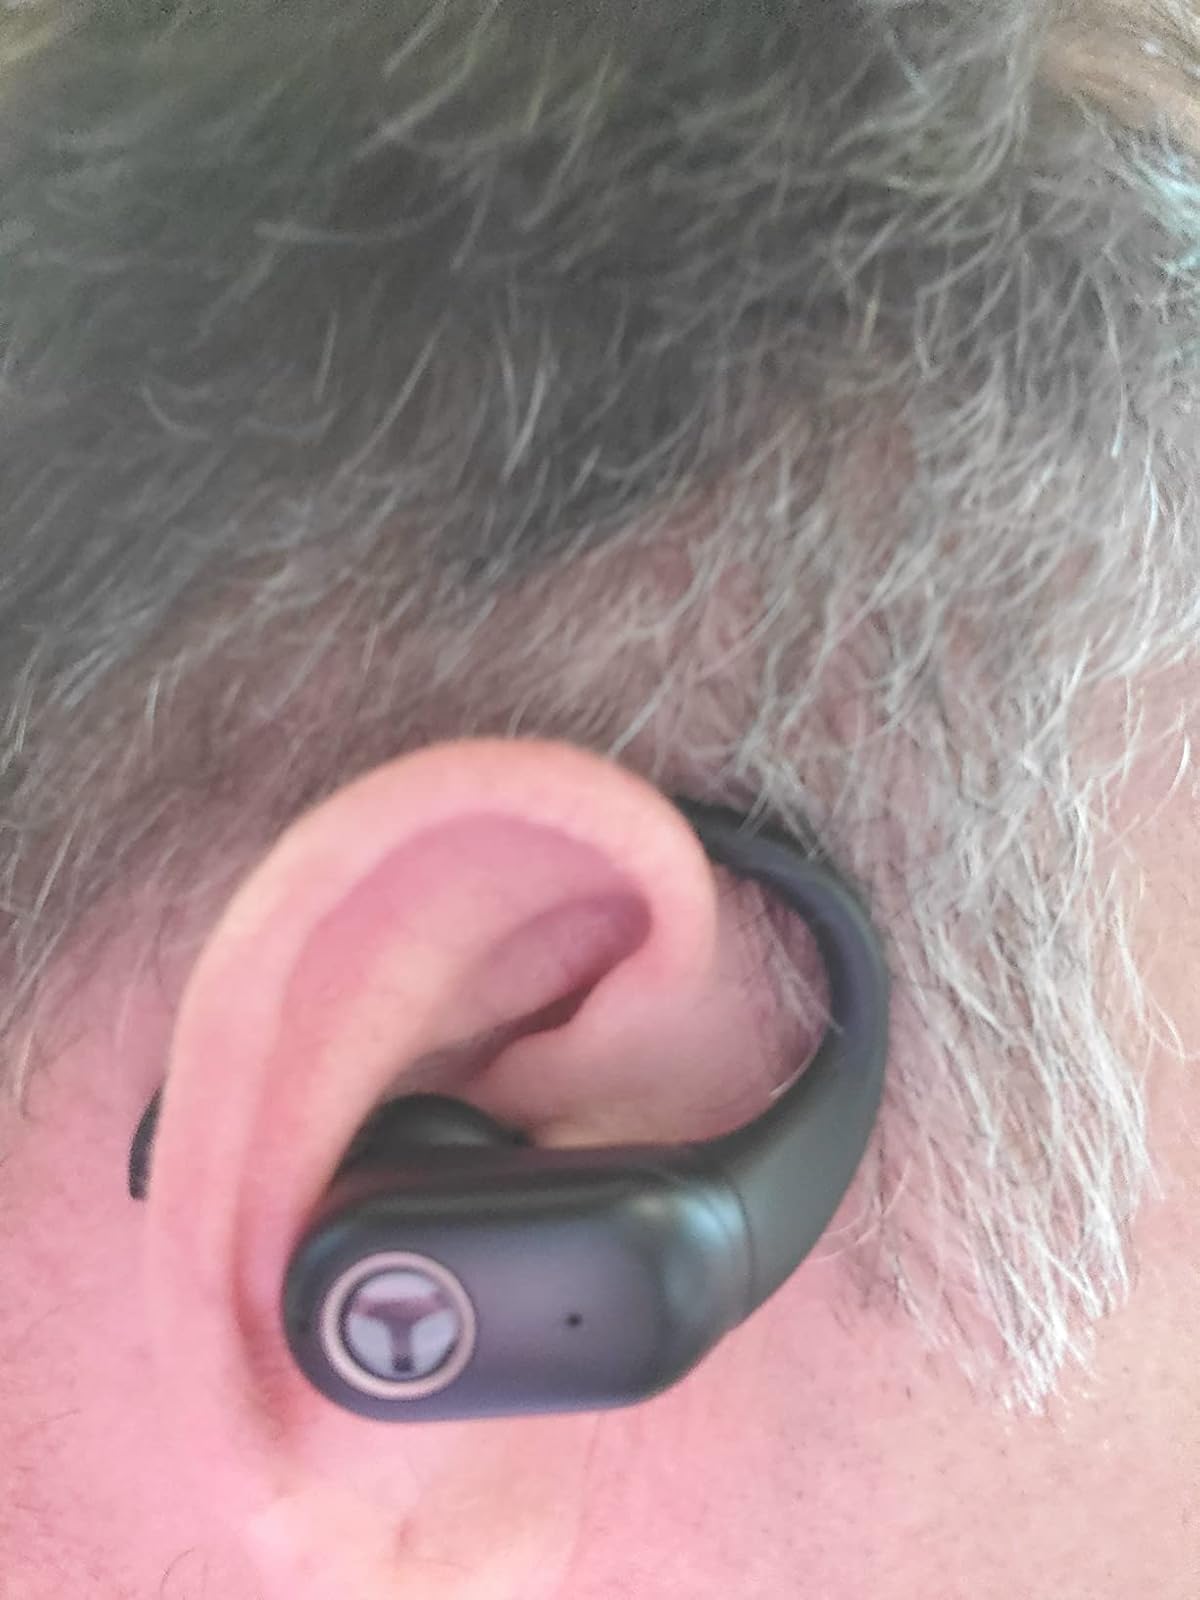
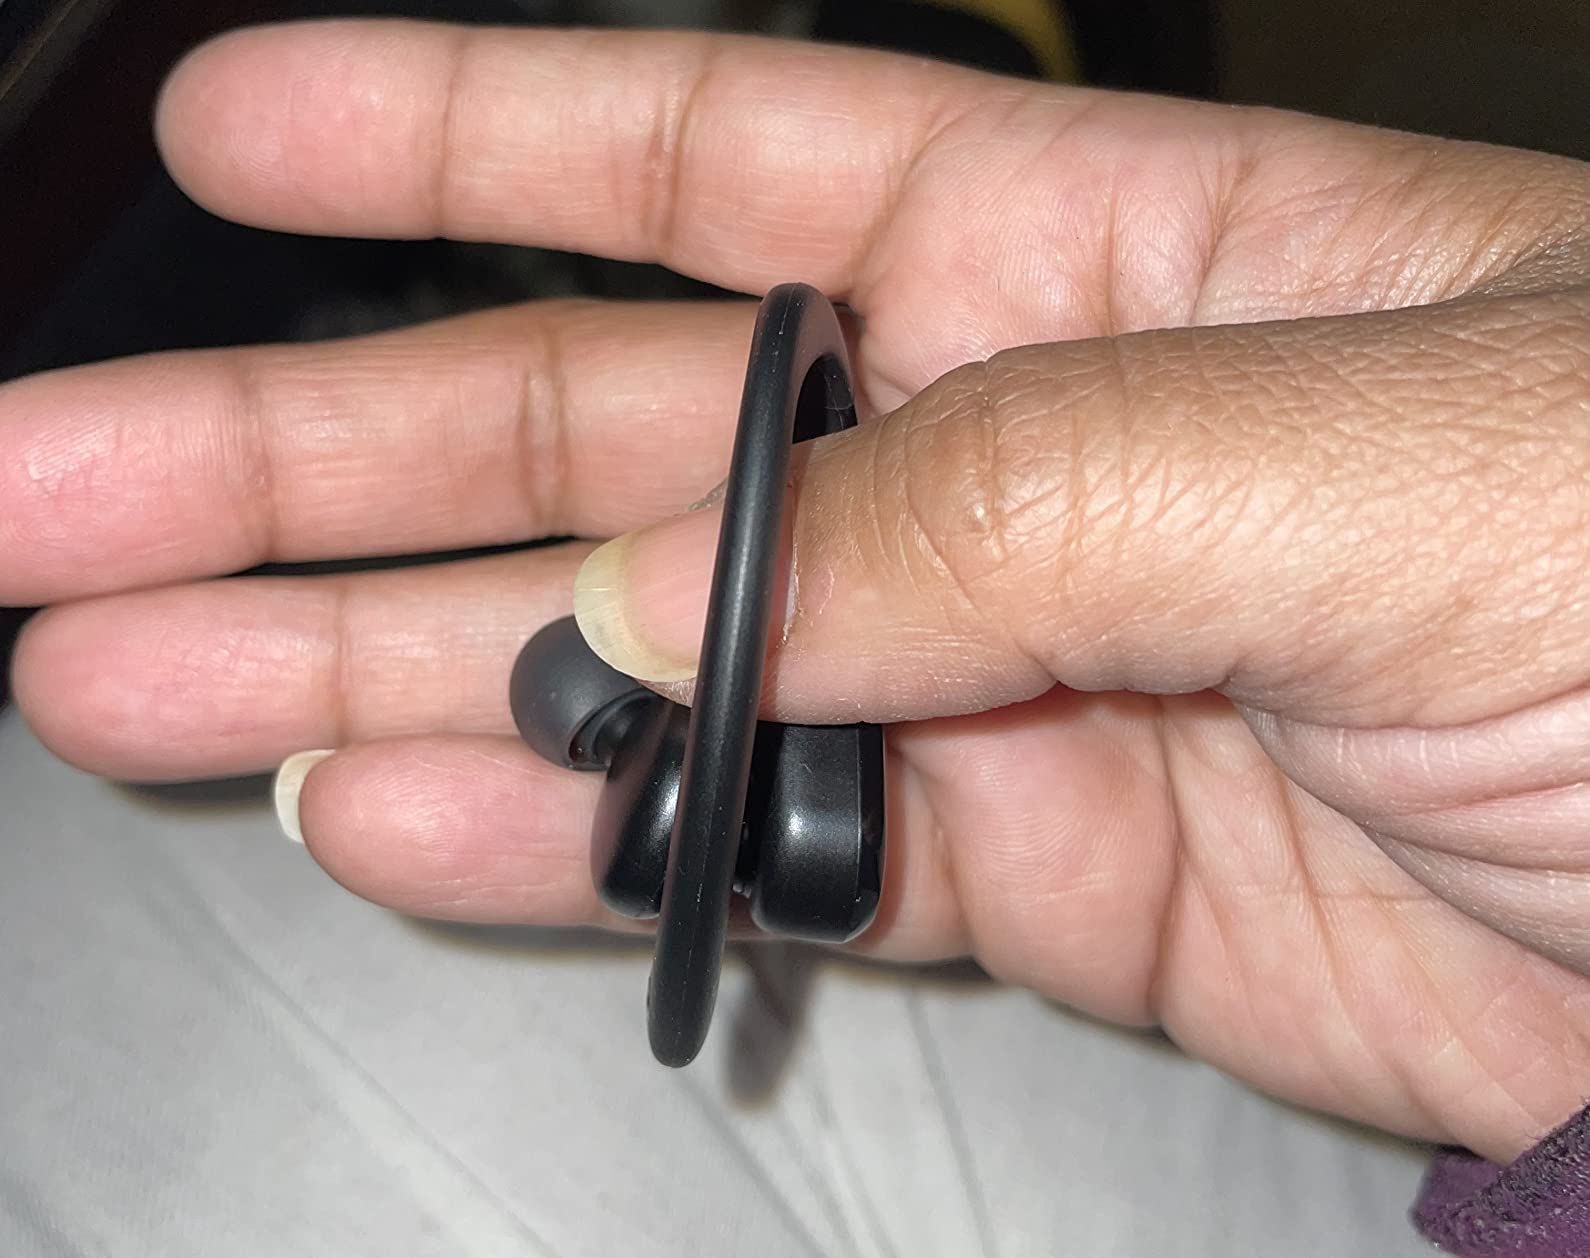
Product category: earbuds
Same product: no